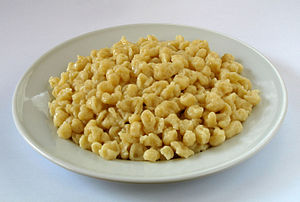
Spätzle
Hjemmelavet spätzle
Spätzle er en madret af tysk oprindelse, især populær i det sydtyske Schwaben, i Schweiz, Østrig, Ungarn og i Alsace i det nordøstlige Frankrig. Navnet betyder lille spurv og fremstilles af en dej meget lig dejen, der bruges til pasta. De kan se ud som spaghetti, men kan også have mange andre former. Navnene varierer med formerne. Spätzle bør laves og spises frisk, og det er stadig almindeligt, at husholdninger og restauranter selv laver dem. Spätzle fremstilles også industrielt. De er en del af en bred vifte af typiske retter i den sydtyske husmandskost. Spätzle spises hovedsagelig med vildt om efteråret, eller som Kässpatzen med revet ost og stegte løg. Spätzle bruges også i nogle former for gullasch.